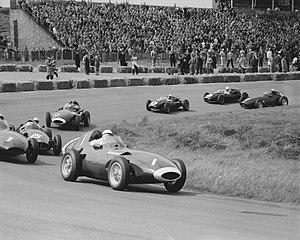
Le Grand Prix des Pays-Bas 1958, disputé sur le circuit de Zandvoort le 26 mai 1958, est la soixante-septième épreuve du championnat du monde de Formule 1 courue depuis 1950 et la troisième manche du championnat 1958.